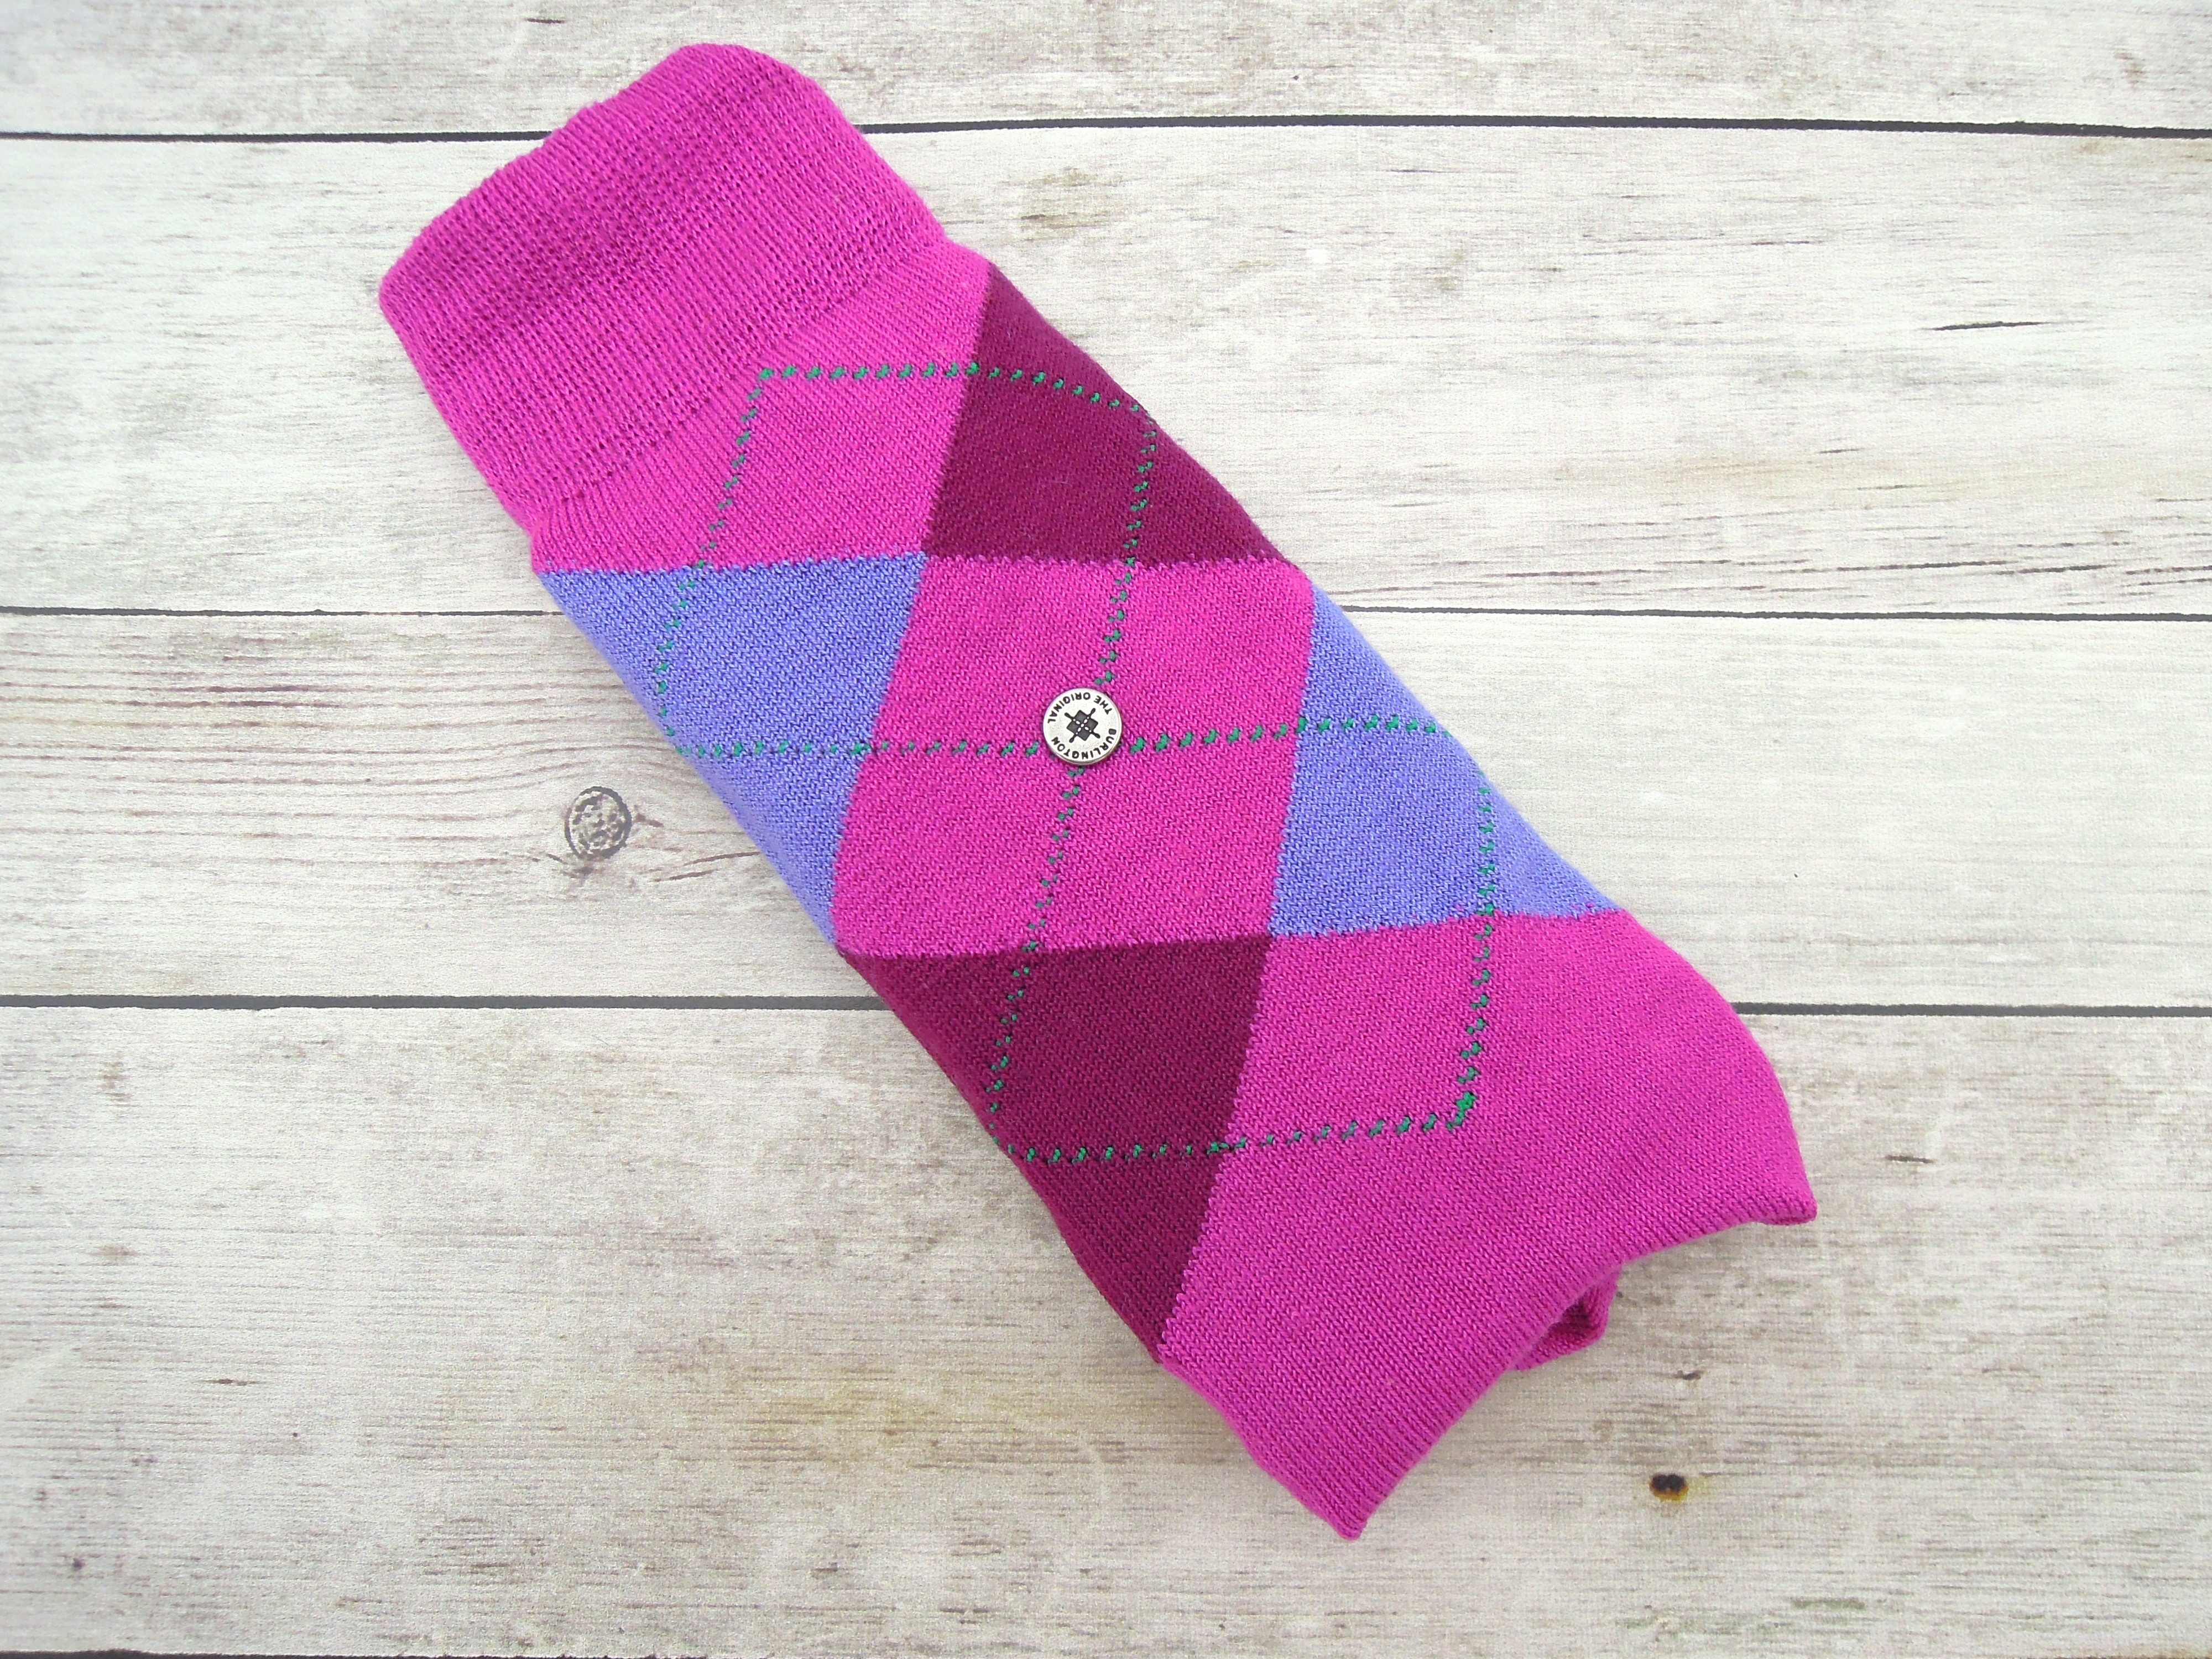
purple, pattern, color, fashion, pink, textile, dress, magenta, socks, checked, motley, fashion accessory